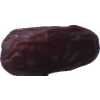
Label: dates